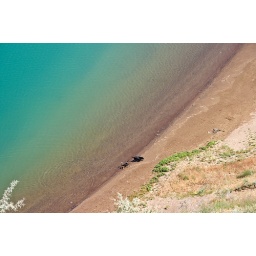
dogs in the water